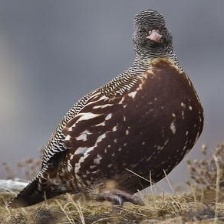
Species: SNOW PARTRIDGE
Scientific name: LERWA LERWA
ImageNet parent category: partridge